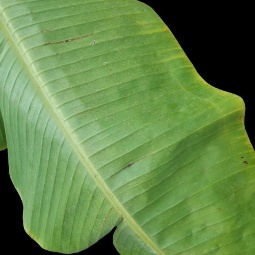
Label: Calcium